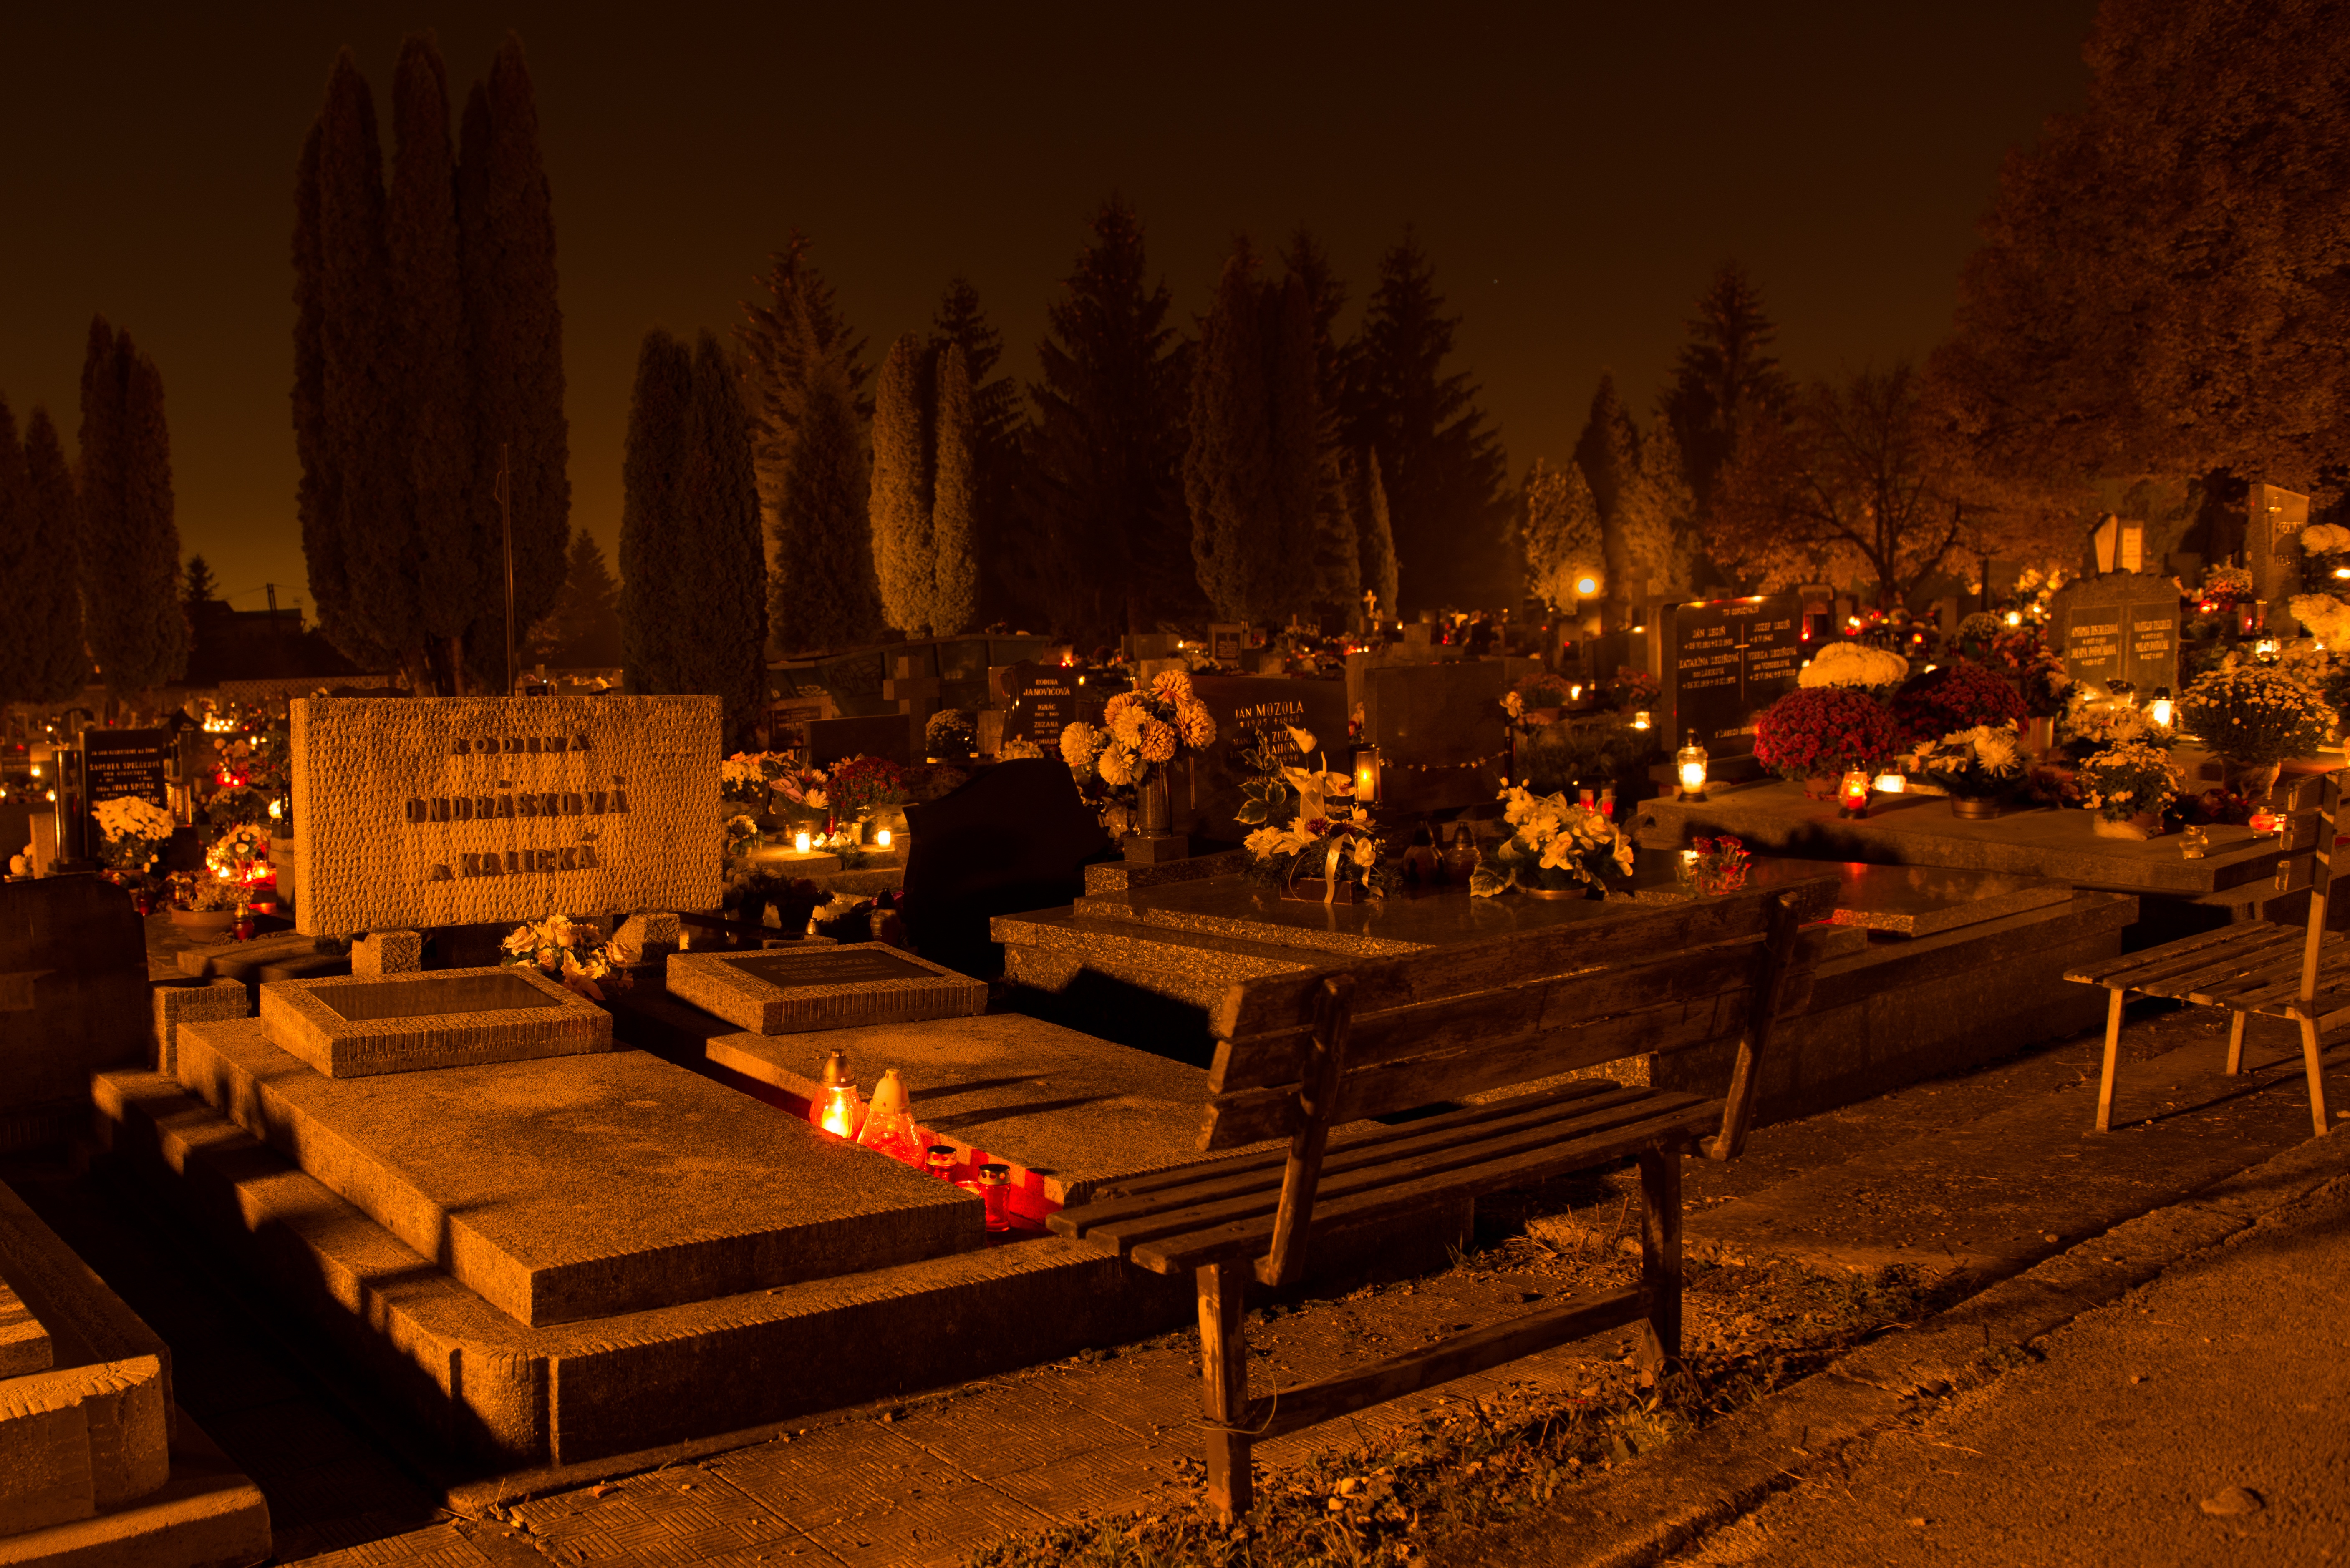
night, monument, dark, evening, darkness, cemetery, dead, lighting, christmas decoration, candles, screenshot, the tomb of, the deceased